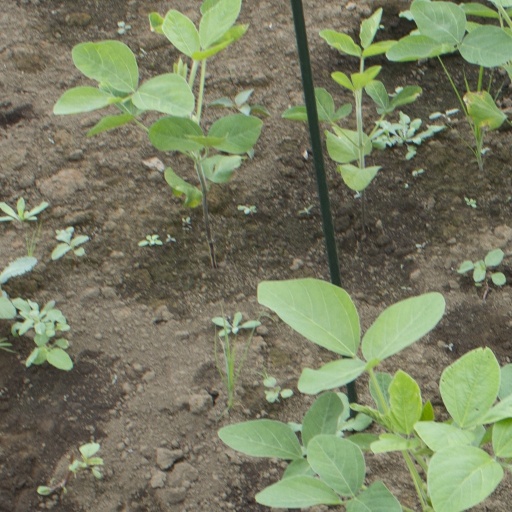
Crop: soybean